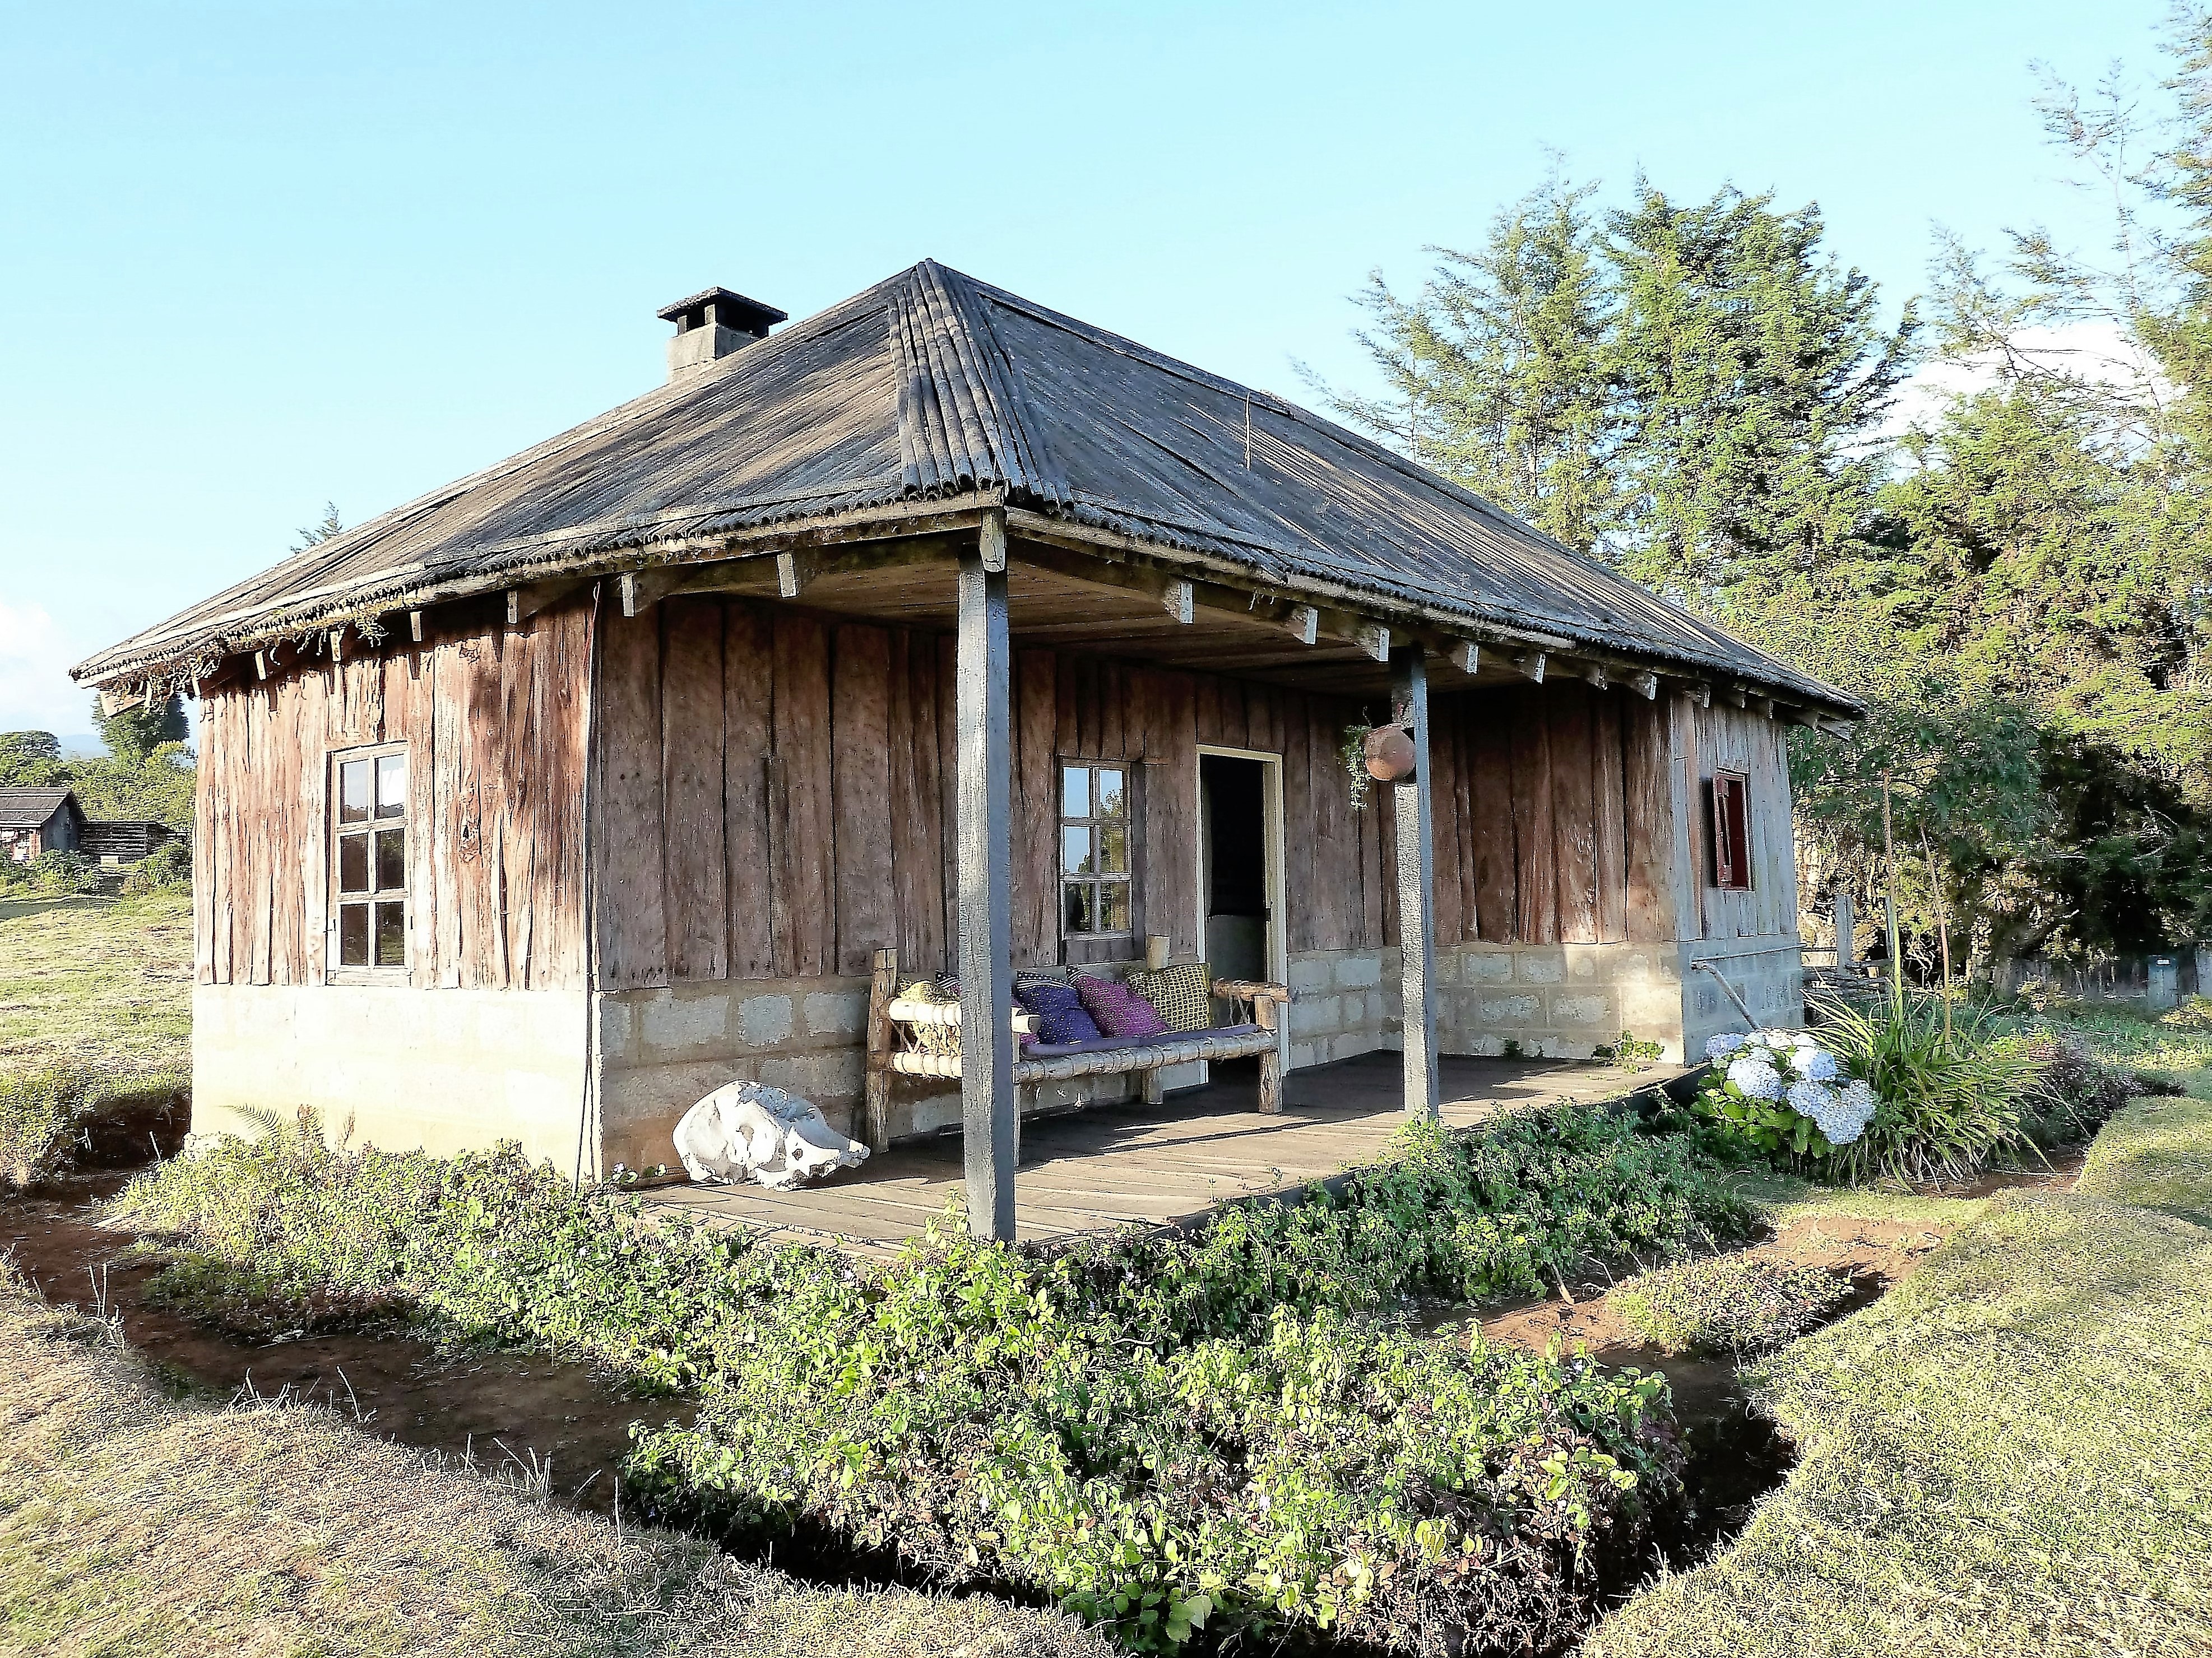
house, building, home, shed, hut, shack, cottage, africa, holiday, property, tourism, lodge, estate, log cabin, safari, real estate, kenya, rural area, holiday home, outdoor structure